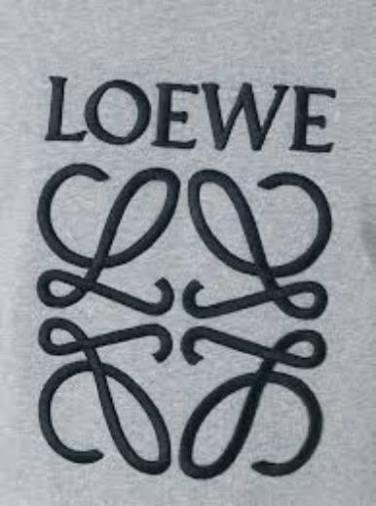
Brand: loewe
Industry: Clothes